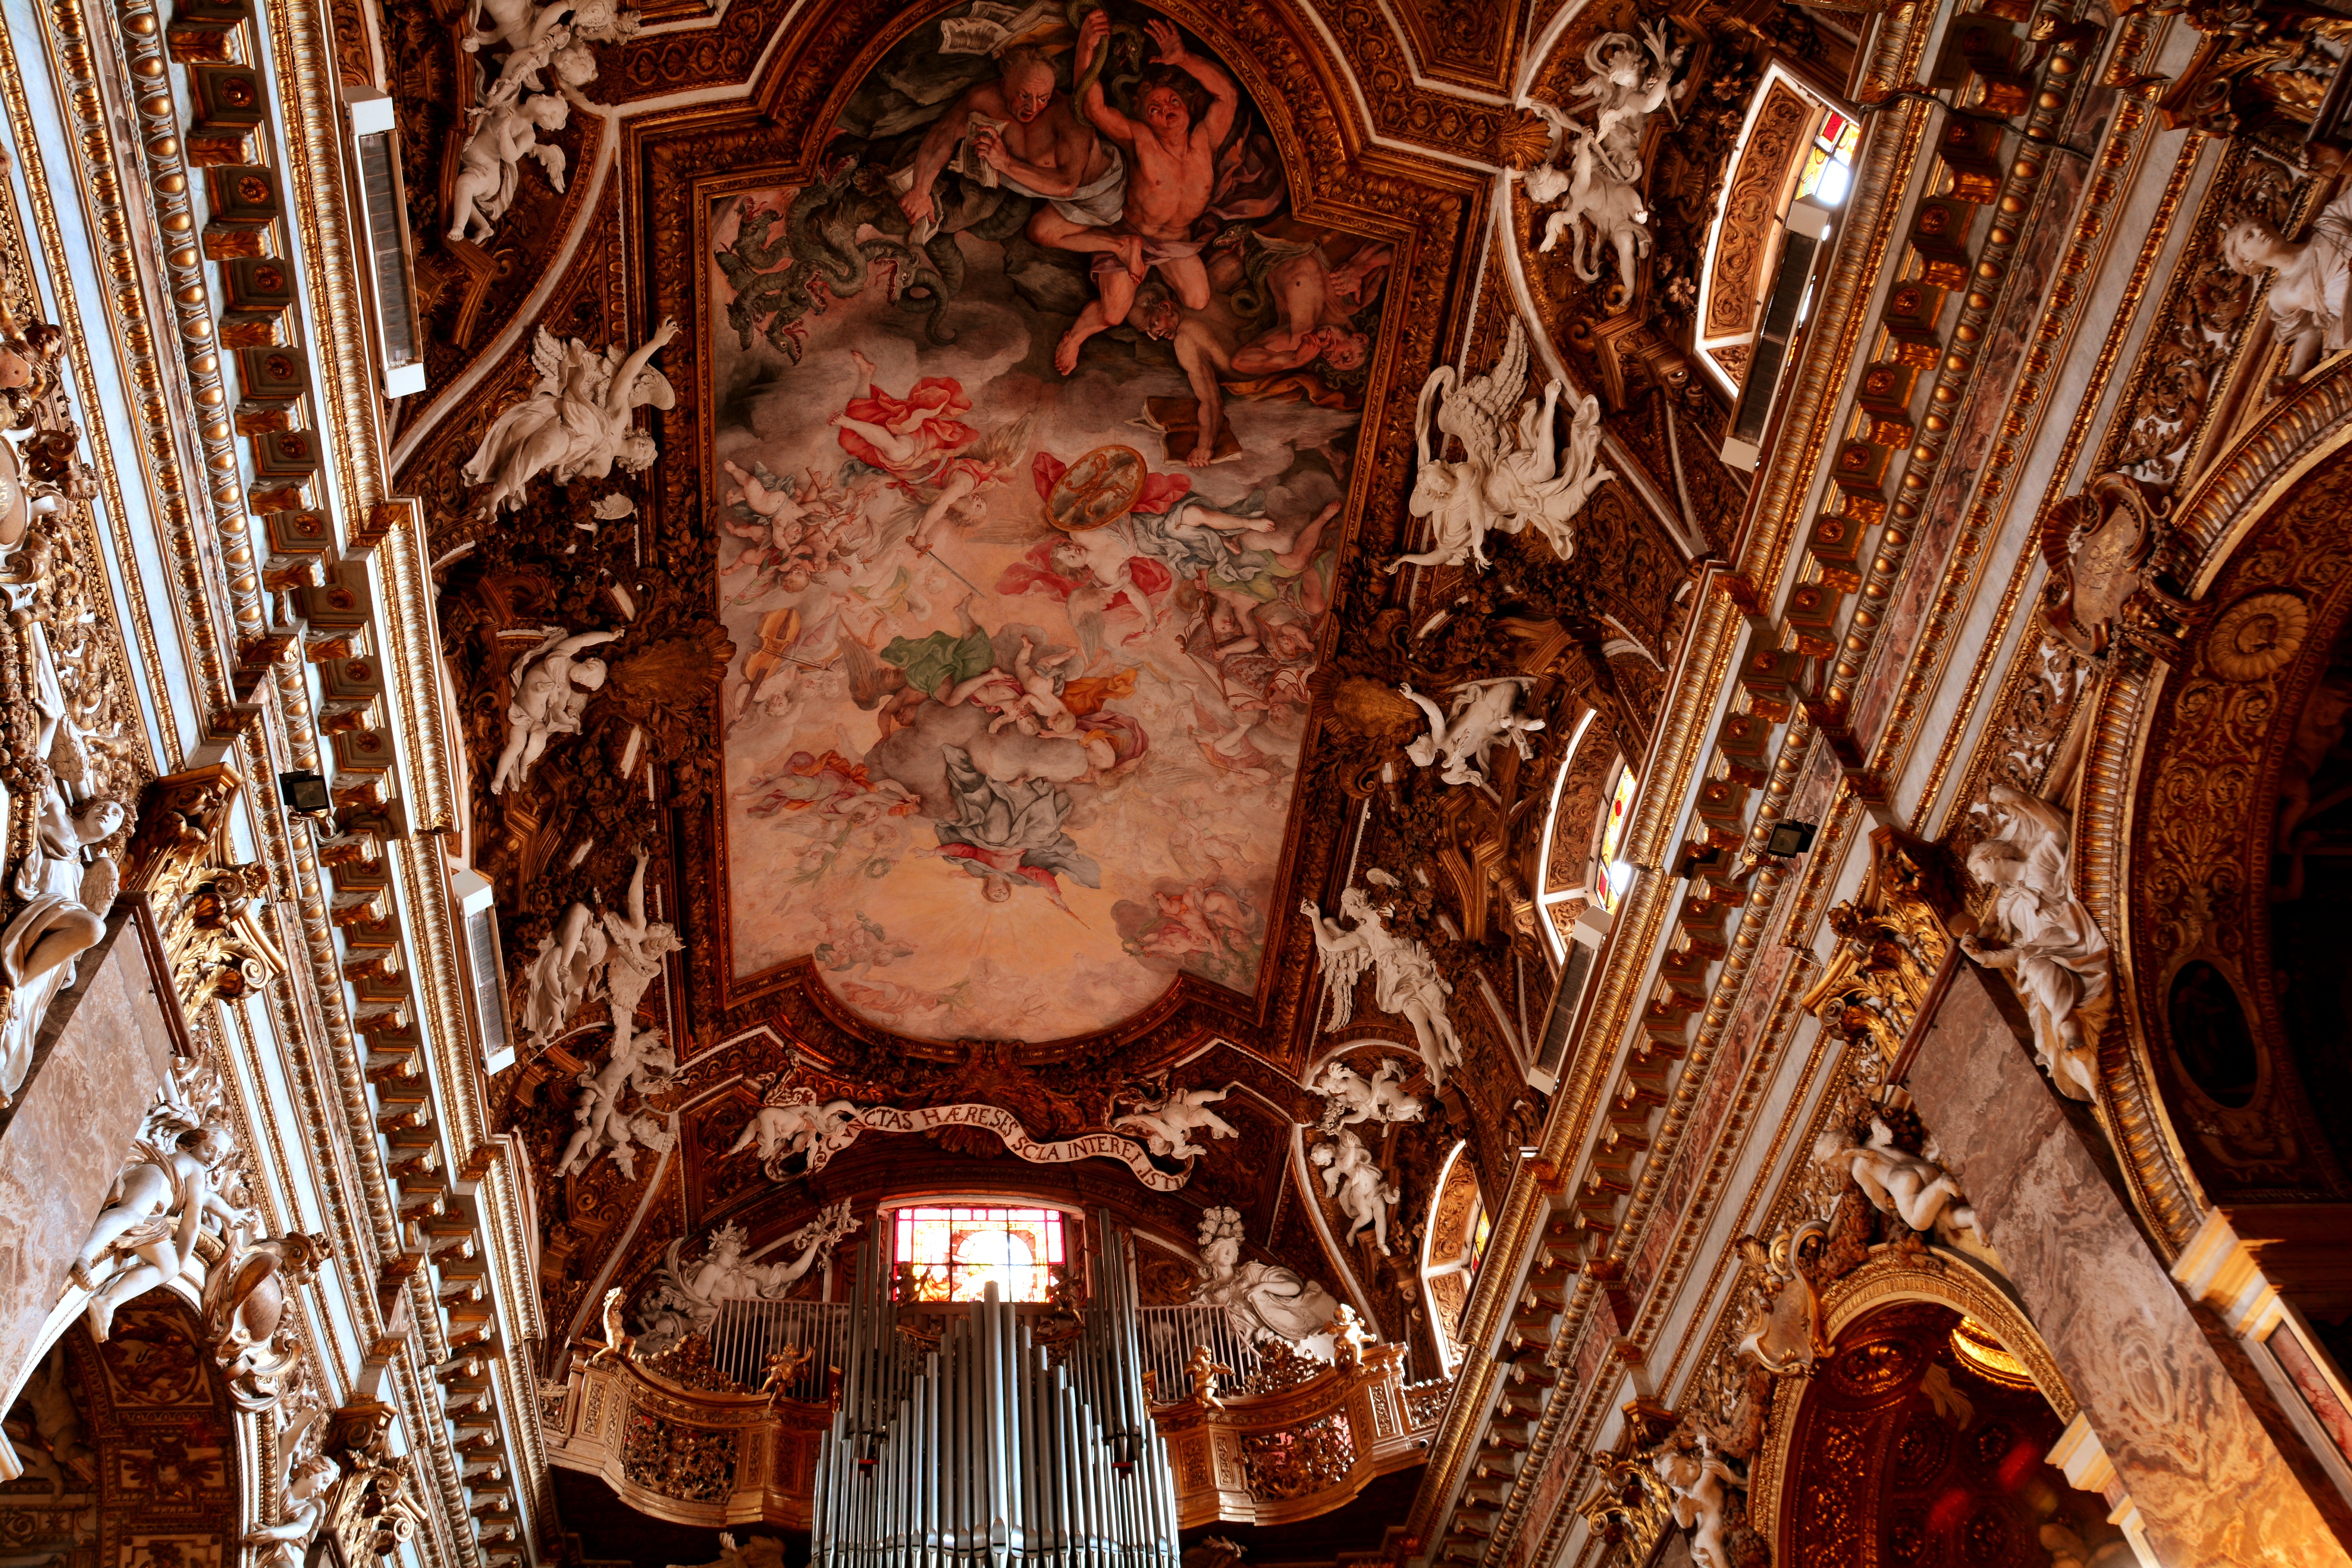
architecture, wood, building, europe, ceiling, religion, landmark, cathedral, chapel, christian, lighting, religious, catholic, temple, faith, christianity, worship, spirituality, belief, church interior, ancient history, church ceiling